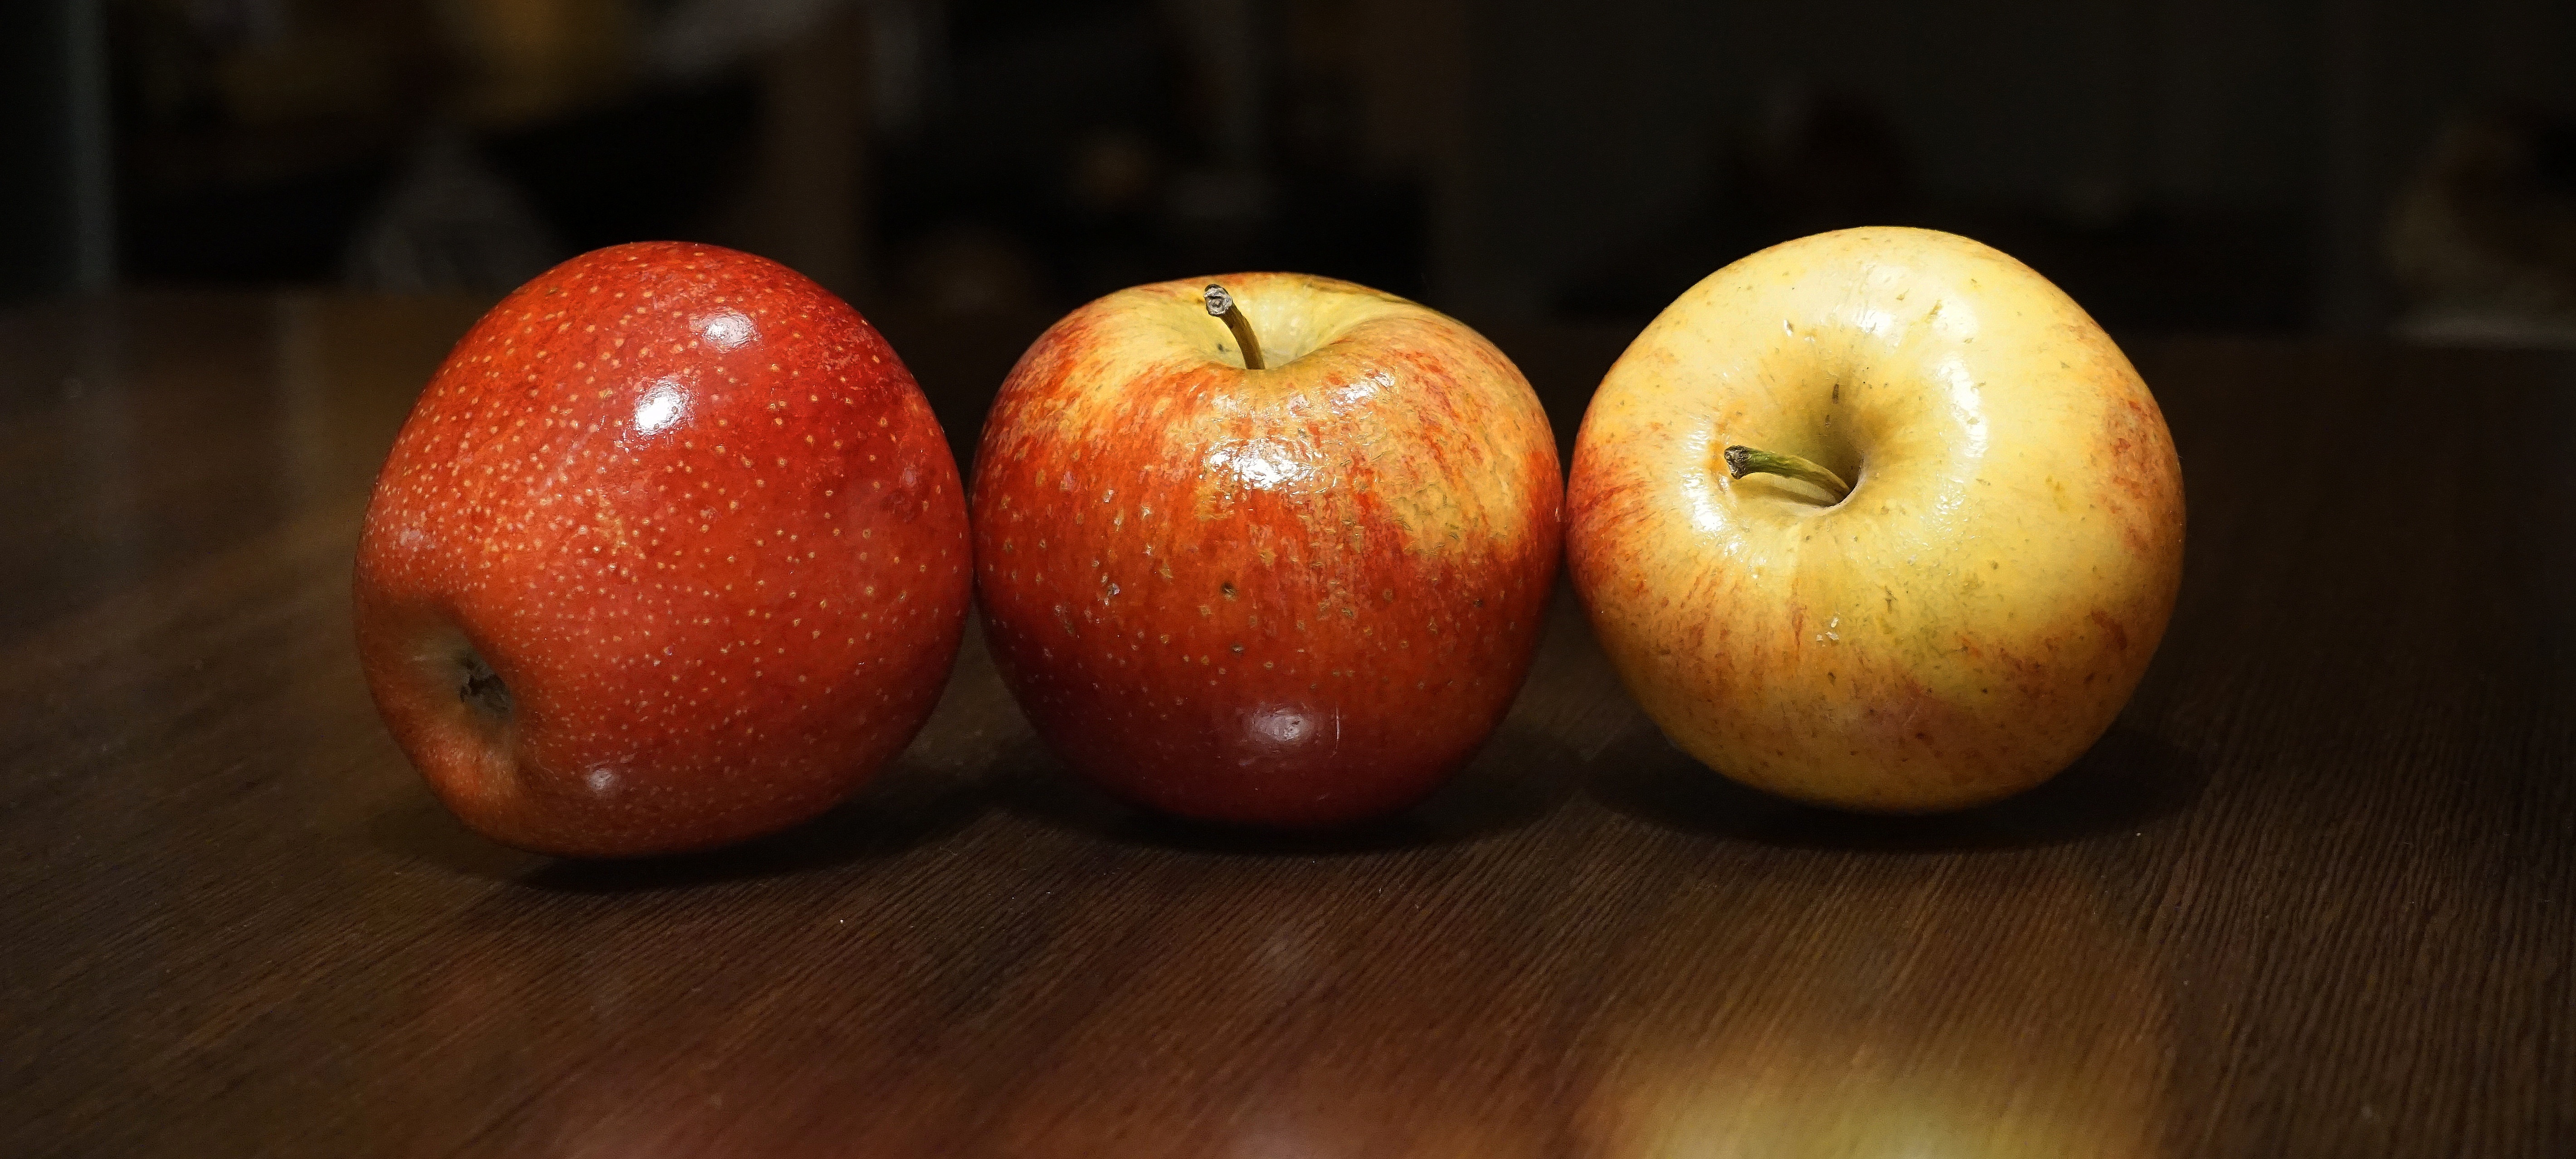
apple, plant, fruit, food, red, produce, healthy, delicious, close up, fruits, apples, oxide, rico, macro photography, flowering plant, rose family, fruit season, still life photography, land plant